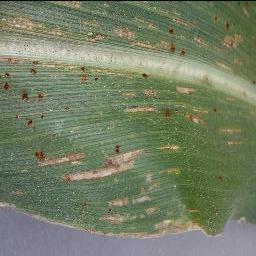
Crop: corn
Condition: (maize)_cercospora_spot_gray_spot